Zarya (Overwatch)

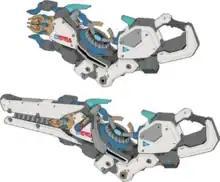
Her weapon went through several designs, with the bottom being the finalized look. The text on the side is "мститель" in Russian ("Avenger"), though in earlier concept art it read "мщение" ("Vengeance").

Developed for "Overwatch", Zarya's concept started around gameplay elements, namely Game Director Geoff Goodman wanting to implement a character with a heavy gun and a shield generator. After watching a weightlifting competition, Assistant Art Director Arnold Tsang felt the concept would make for an "awesome" character for the game, and additionally wanted to create a "tough, female character with kind of a nonstandard body type." She was created in part to satisfy calls from fans to add more diverse body types after the initial set of heroes were revealed for the game. Her design was inspired by one of Blizzard's 3D artists, Tamara Bakhlycheva, particularly her hair color and style. "Overwatch" director Jeff Kaplan noted her as an example of how character designs challenge the stereotypes of their character types. The development team noted that unlike many characters in the game, Zarya's development from early concept to completion was "surprisingly smooth".